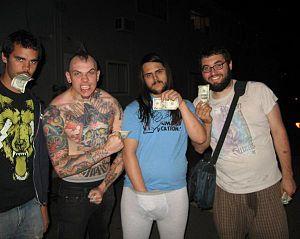
Lewd Acts est un groupe de punk hardcore américain, originaire de San Diego, en Californie. Ils sont actuellement signés chez Deathwish Inc..